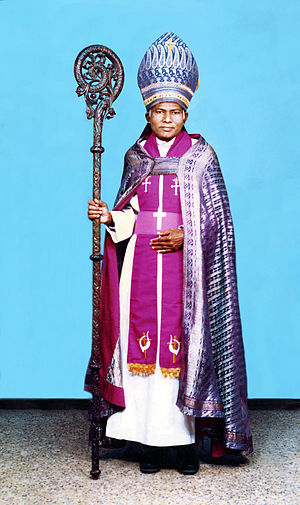
Biskop af Tranquebar
Biskop af Tranquebar Johnson Gnanabaranam.
Biskop af Tranquebar er den officielle titel for biskoppen i den evangelisk-lutherske tamilkirke Tamil Evangelical Lutheran Church i Tamil Nadu, Sydindien, grundlagt i 1919 ved mission fra det lutherske Leipziger Missionsverk, Den danske Halle-mission og svensk mission. Biskoppens residens er i Tranquebar House i Tiruchirapalli. Bispetitlen erindrer om, at luthersk missionsvirksomhed i Tamil Nadu begyndte allerede i 1706 i den nærliggende havneby Tranquebar.